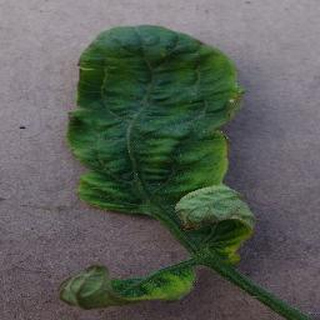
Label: tomato_yellow_leaf_curl_virus